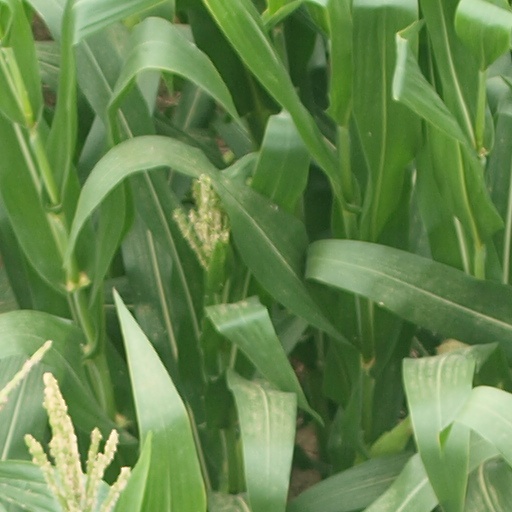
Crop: maize; corn